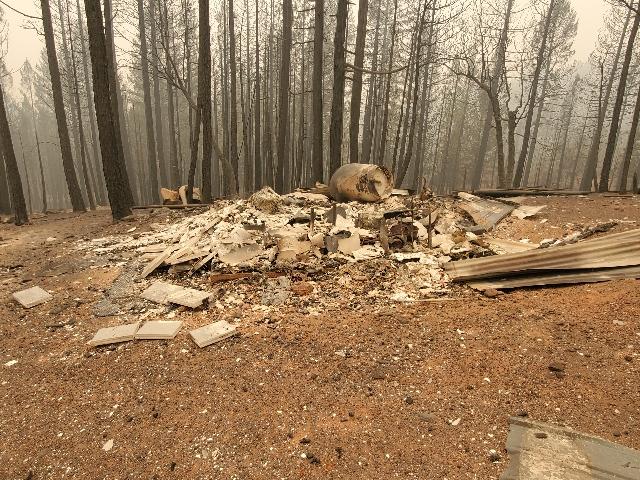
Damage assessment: destroyed